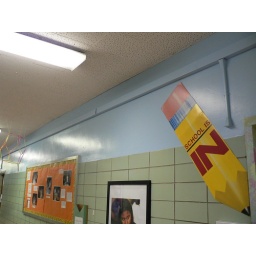
Painting: Paint and stencil walls above tiles - 3rd floor where not complete